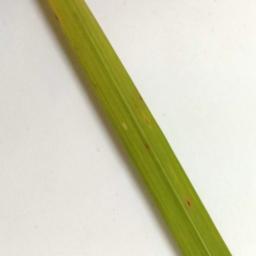
Label: Rice___Brown_Spot